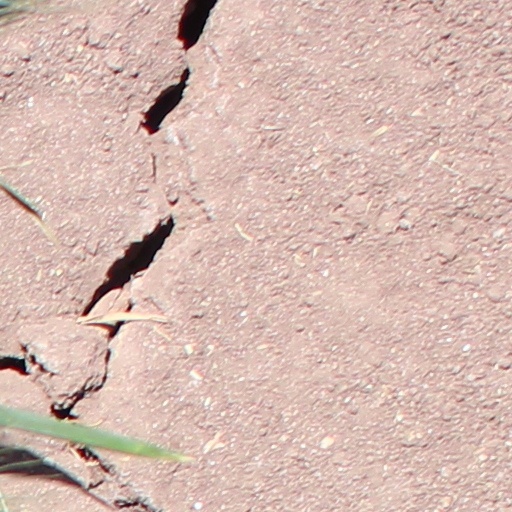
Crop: wheat